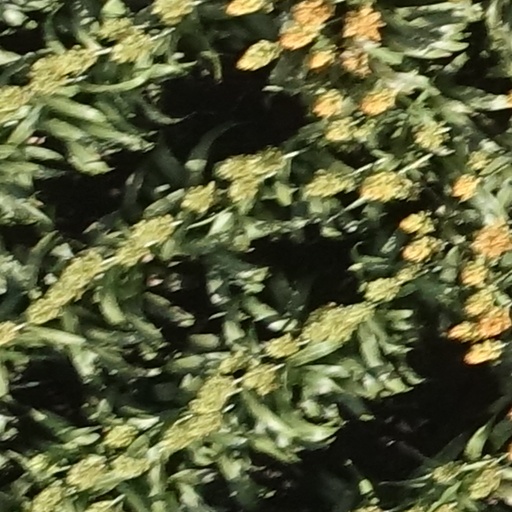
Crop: sorghum